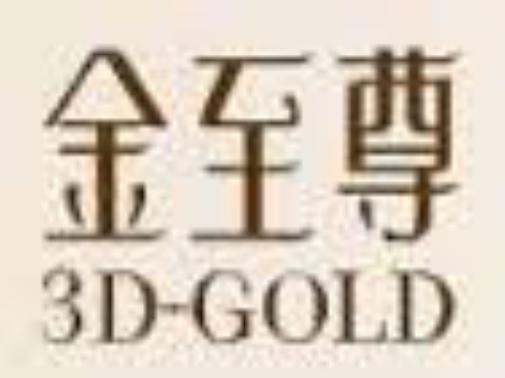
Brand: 3D-GOLD
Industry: Clothes